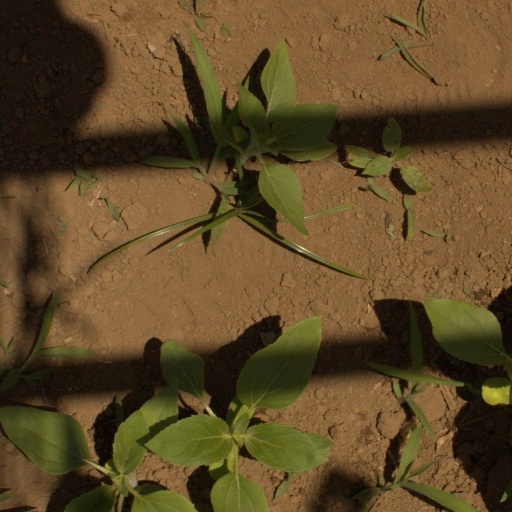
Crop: Jerusalem artichoke